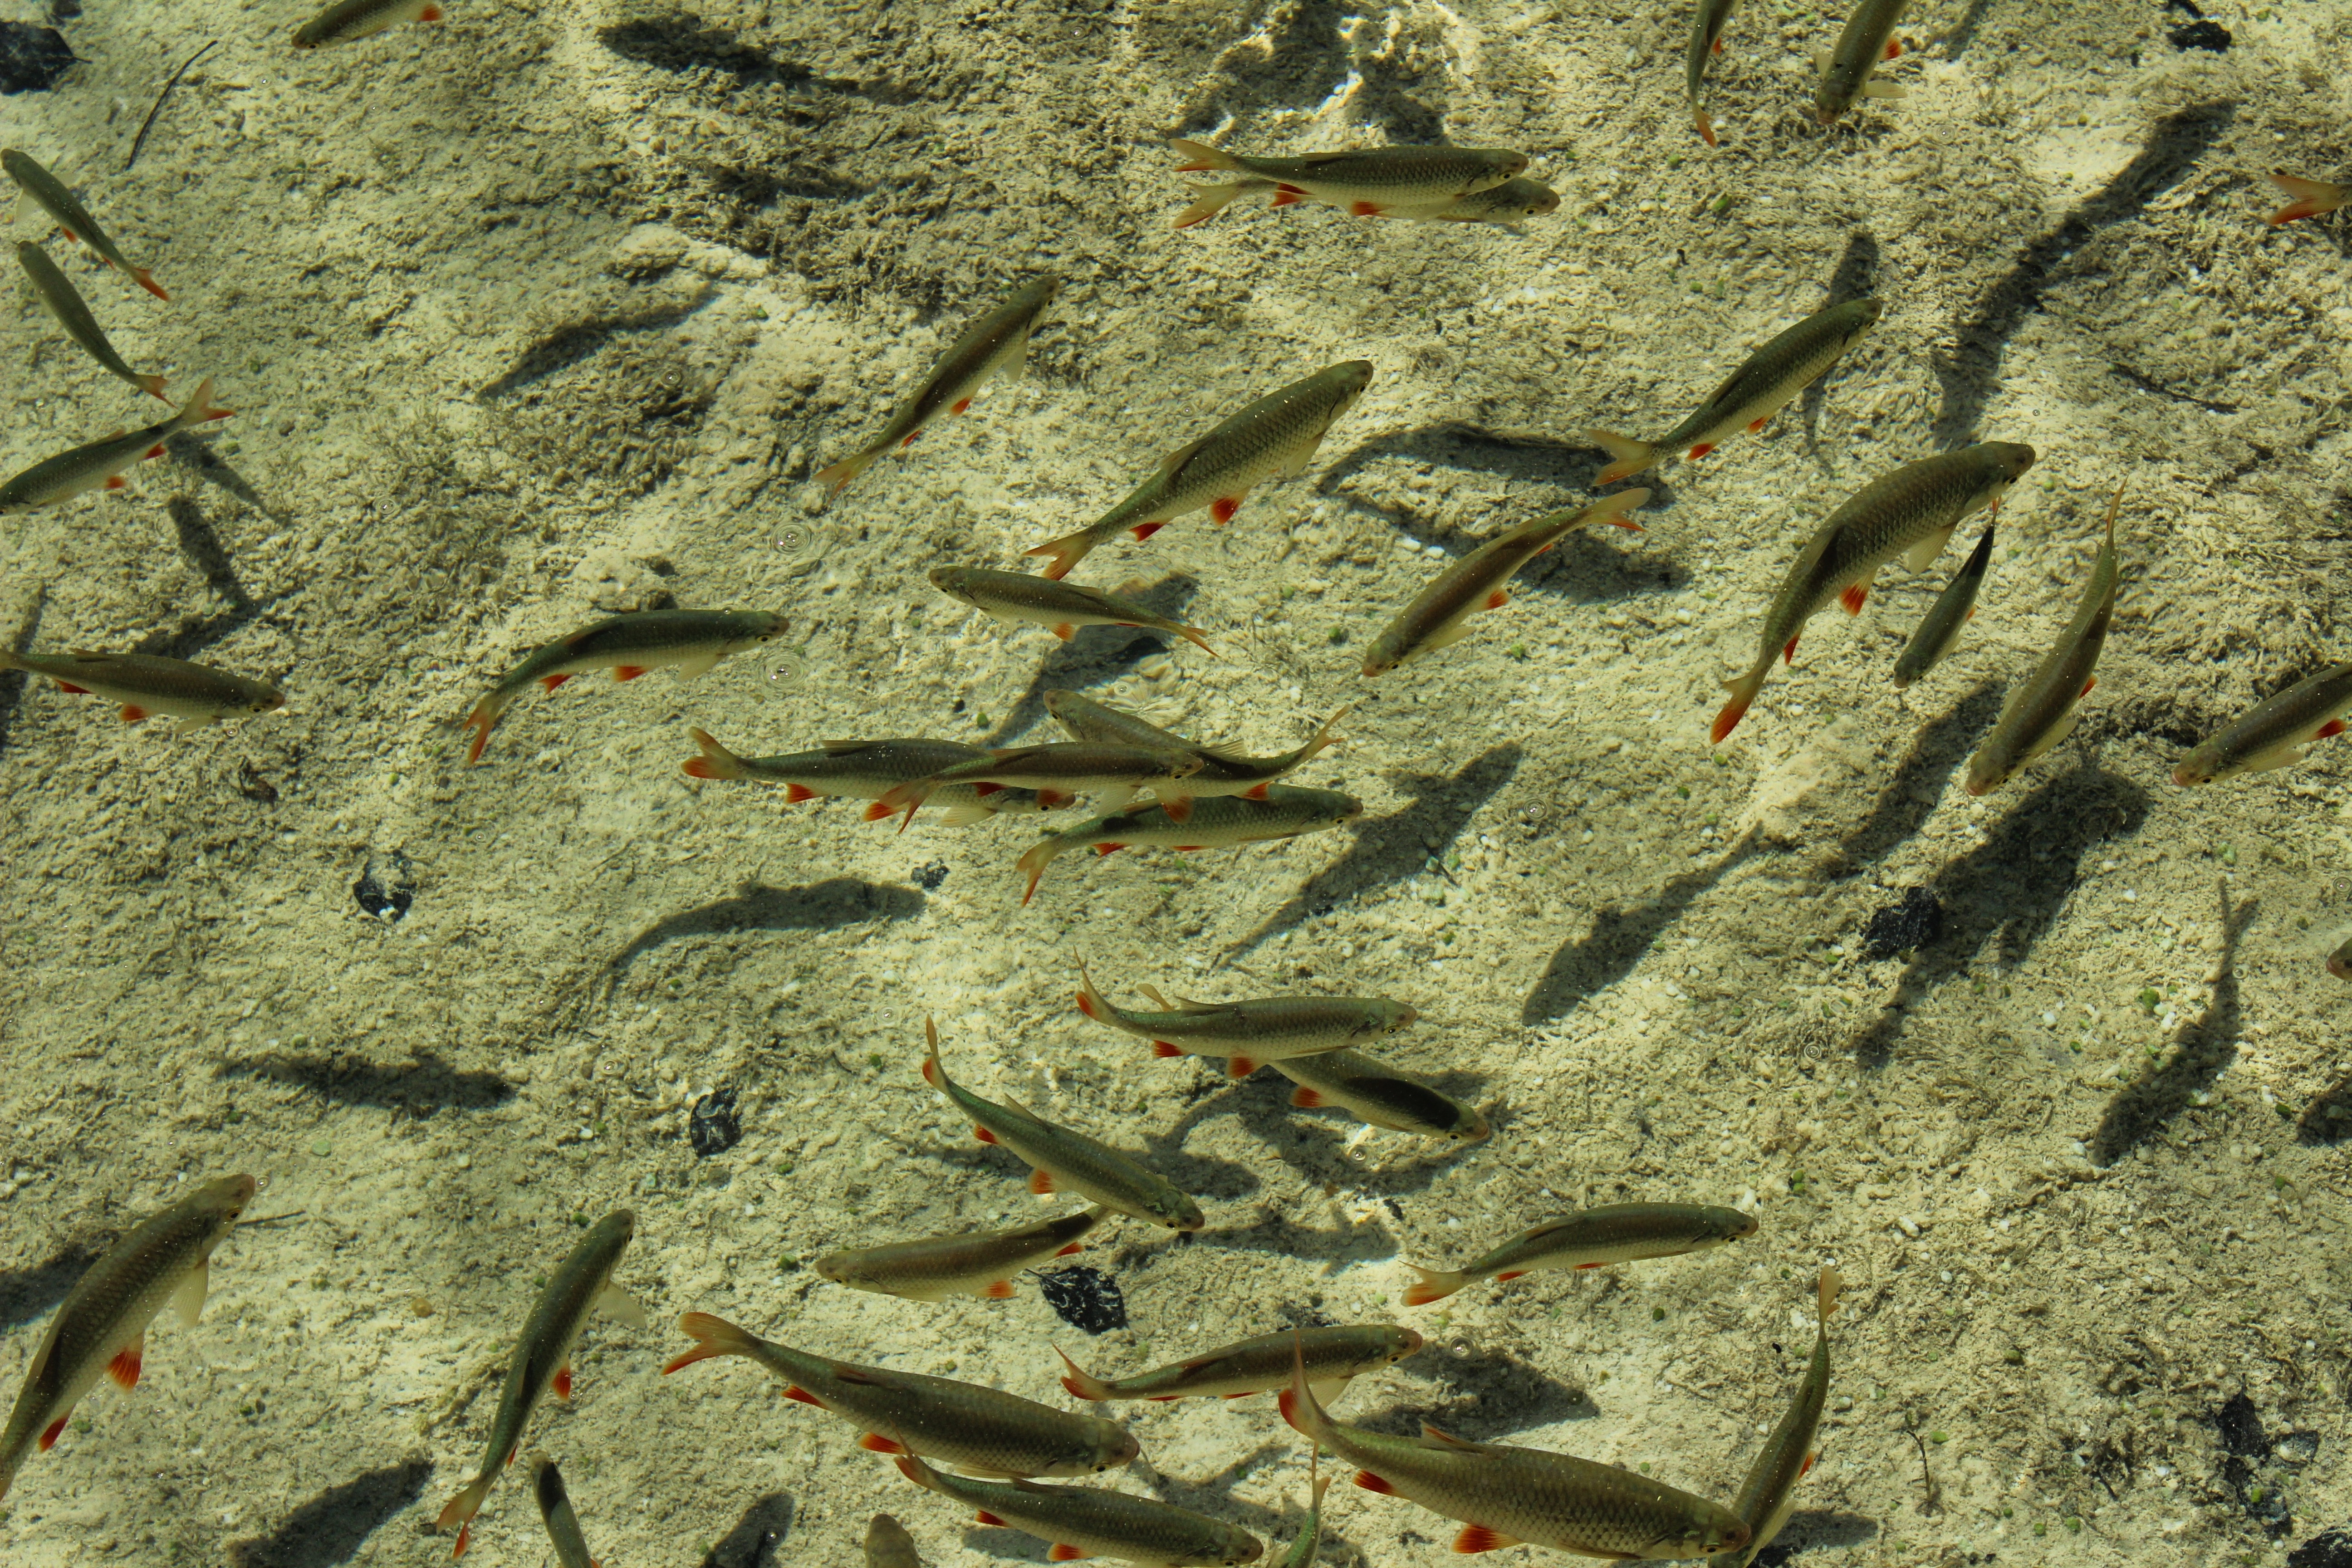
sea, water, nature, wildlife, underwater, environment, biology, aquatic, fish, fauna, school, school of fish, marine biology